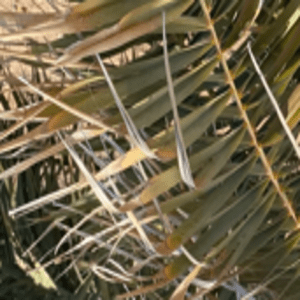
Label: Rachis Blight